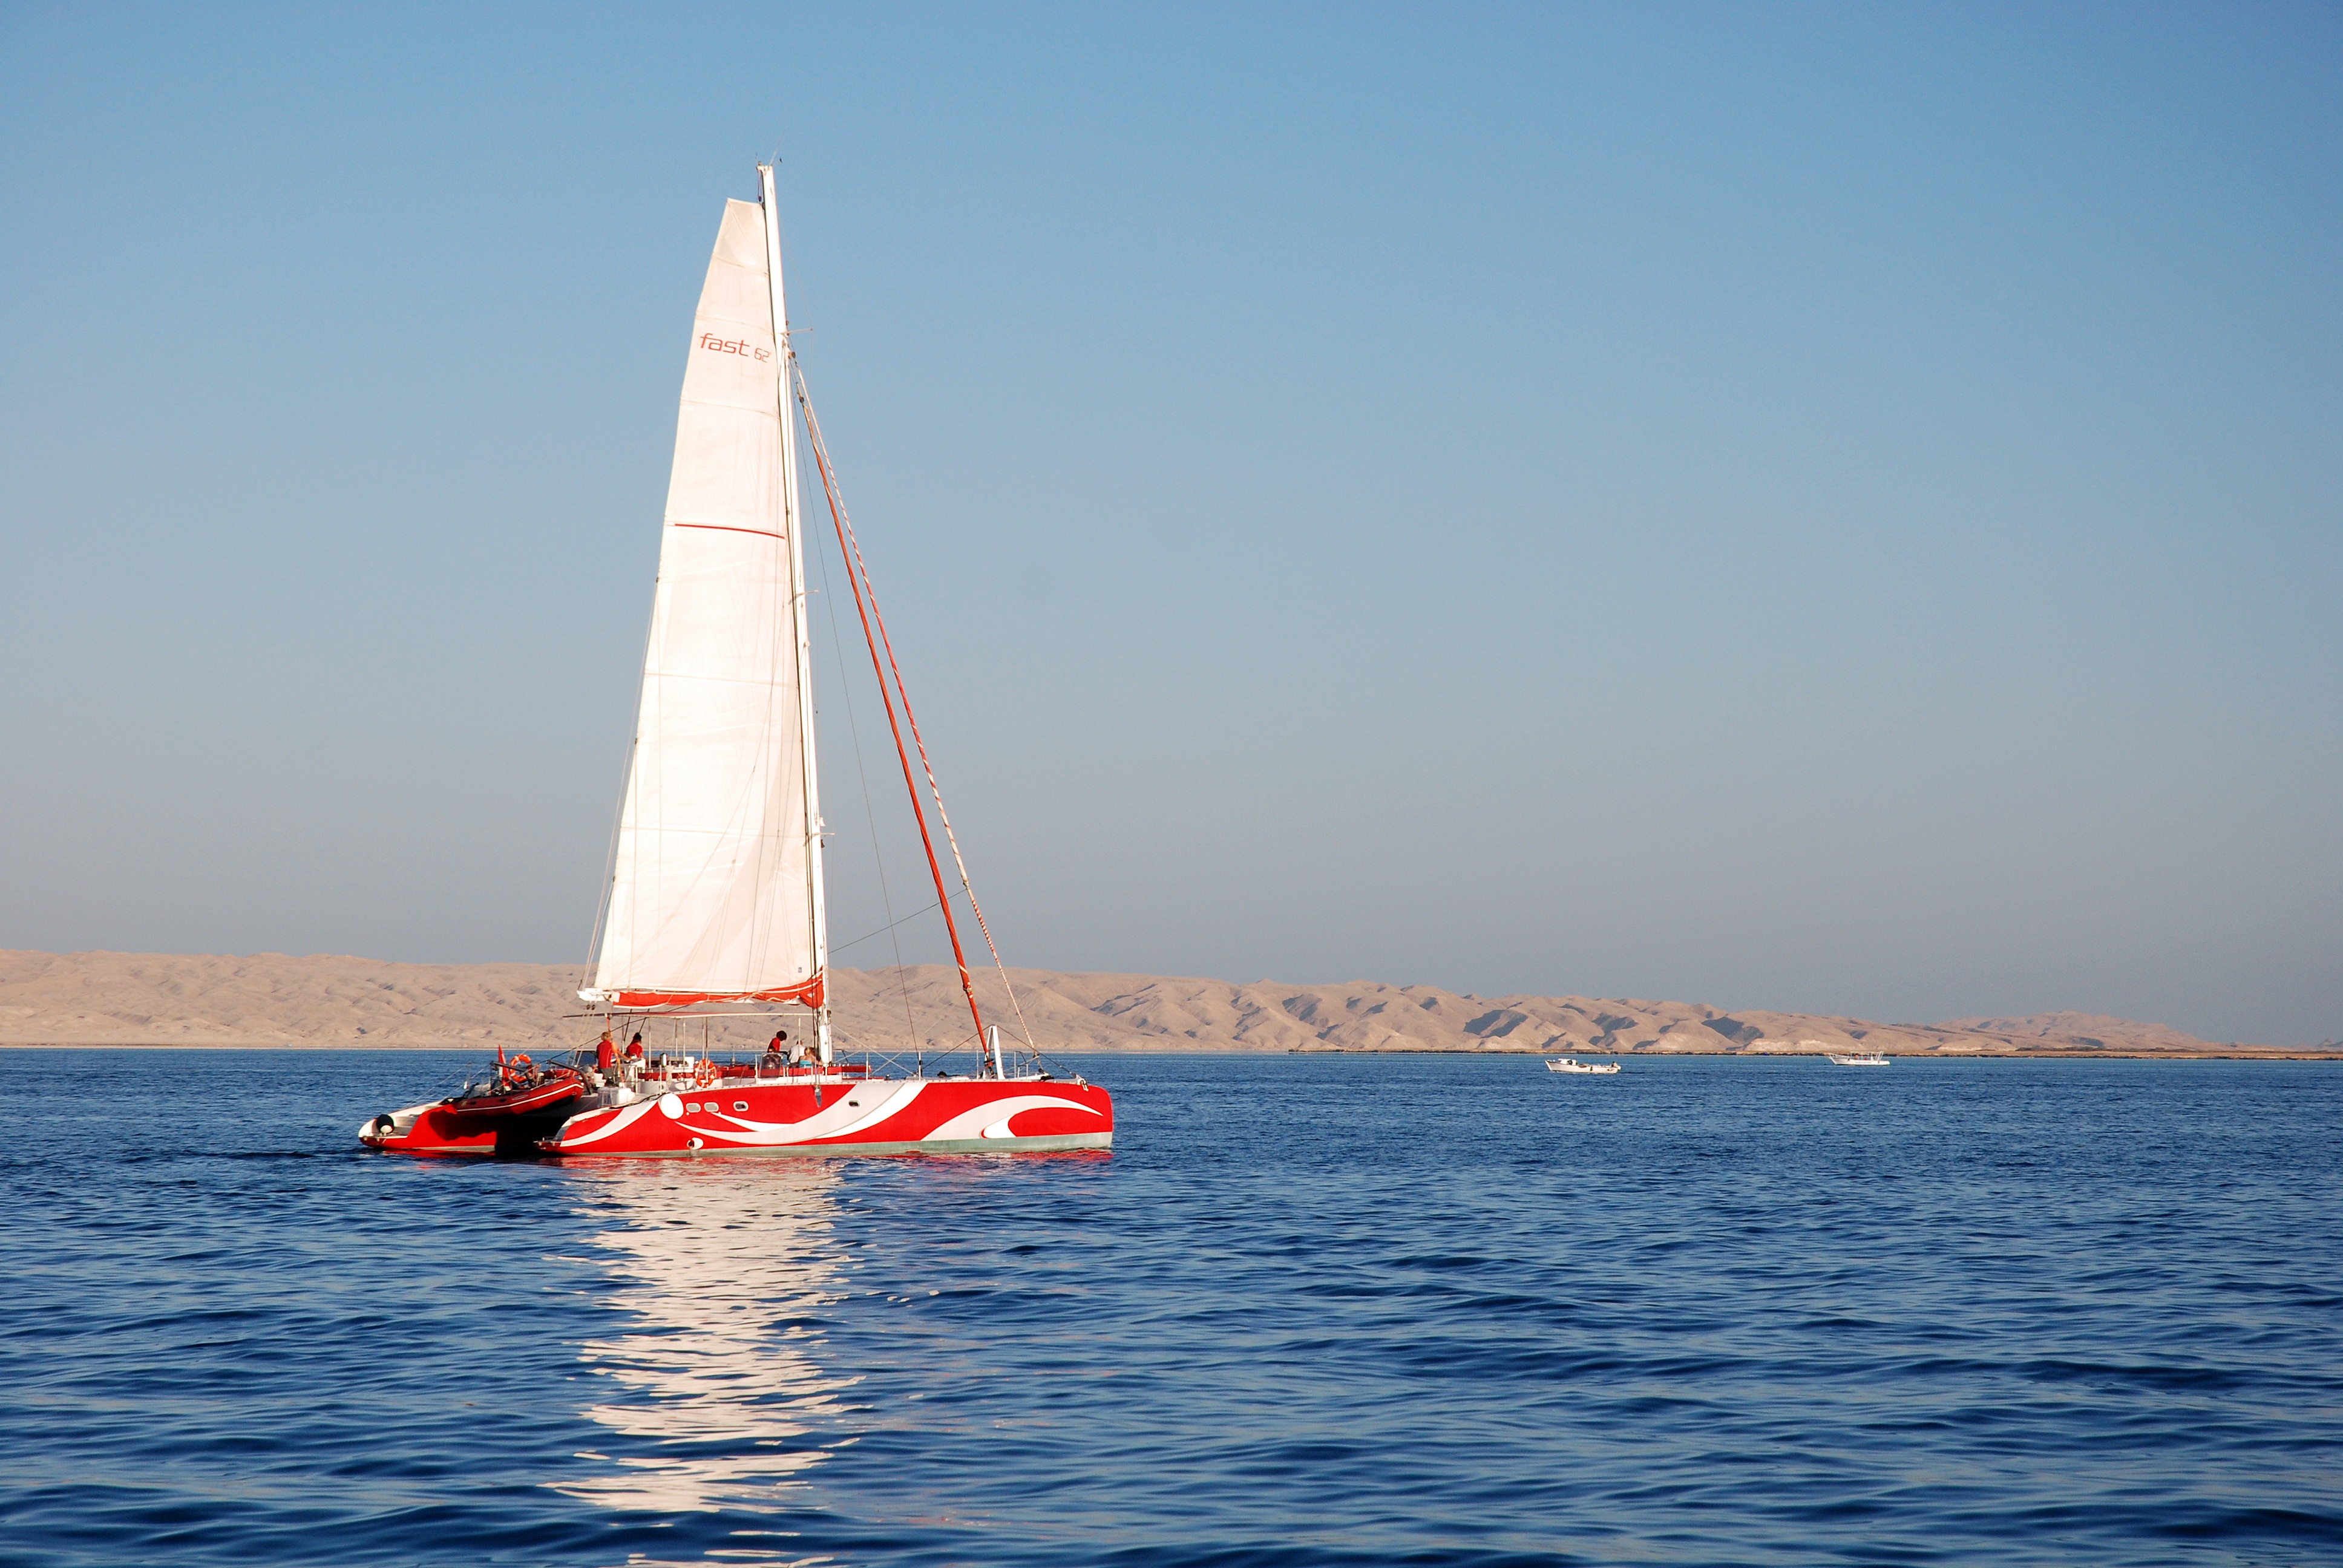
beach, sea, water, nature, boat, ship, summer, vehicle, mast, sailing, holiday, bay, tourism, sailboat, egypt, boating, sail, landscapes, watercraft, sailing ship, dinghy, yacht racing, windsports, dinghy sailing, sailboat racing, depths